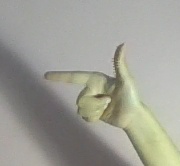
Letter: yaa